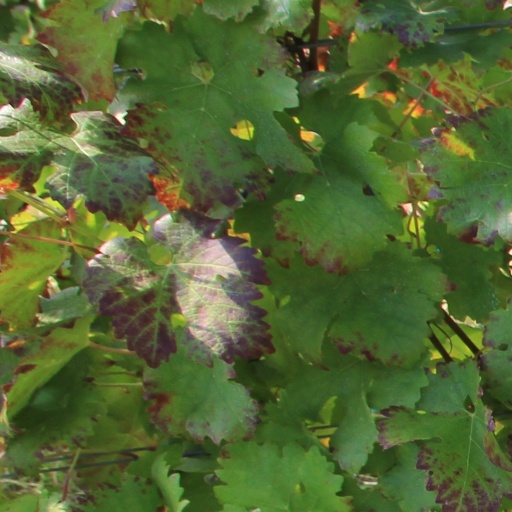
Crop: grape